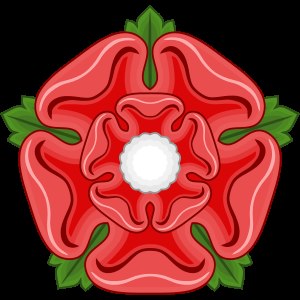
Huset York
Lancasters røde rose
Huset York var et engelsk dynasti, som sad på tronen fra 1461 til 1485, og som udgjorde kernen i en af de to sider i rosekrigene. Husets navn er hentet fra Richard Plantagenet, 3. hertug af York, som deres tronkrævere stammede fra. Dets symbol var en hvid rose.